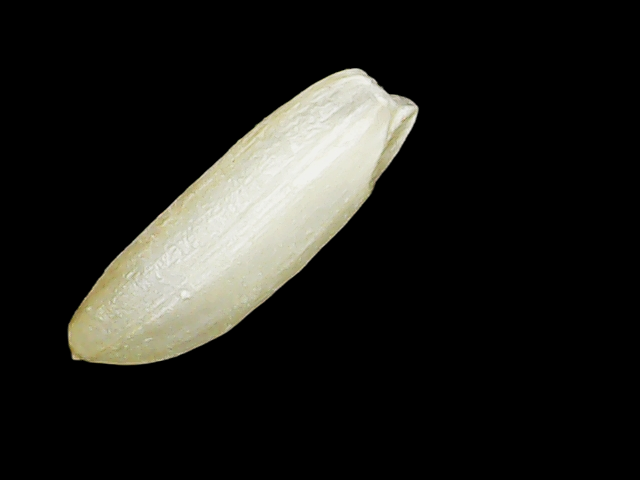
Rice variety: Binadhan12